Array processing

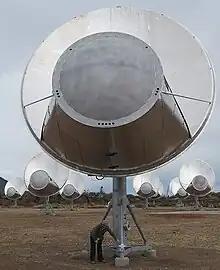
One antenna of the Allen Telescope Array

In addition to these applications, many applications have been developed based on array processing techniques: Acoustic Beamforming for Hearing Aid Applications, Under-determined Blind Source Separation Using Acoustic Arrays, Digital 3D/4D Ultrasound Imaging Array, Smart Antennas, Synthetic aperture radar, underwater acoustic imaging, and Chemical sensor arrays...etc.